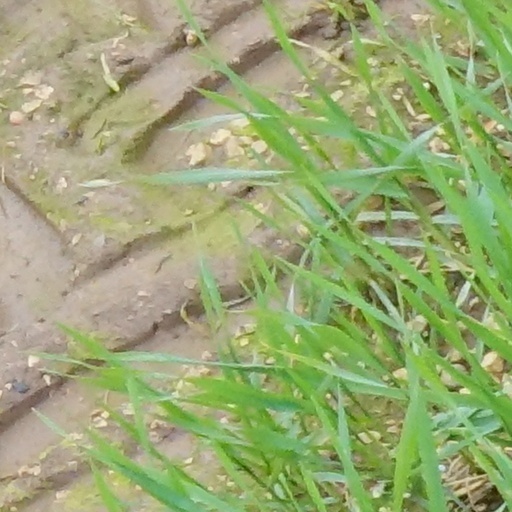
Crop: wheat